Battle of Sagrajas

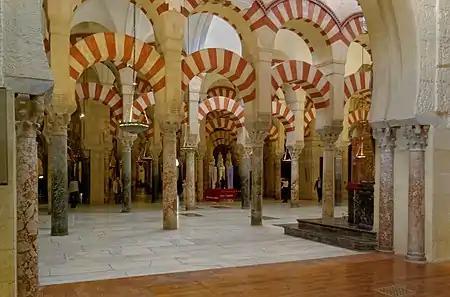
Cordoba Mosque.

As news of the murder of Alfonso VI's minister spread, the people of Al-Andalus recognized the seriousness of their predicament, especially given the inability of the Taifa kings to fend off the growing threat from the Christian kingdoms. In response, a popular conference was convened in Córdoba, attended by a group of Andalusian leaders, who met with Judge Ubayd Allah ibn Muhammad ibn Adham. They expressed their concerns, stating, "Do you not see the humiliation and disgrace that Muslims are enduring, paying tribute after once receiving it? The Franks have overwhelmed the land, leaving only a small portion. If this continues, it will revert to Christianity. We have an idea to propose to you." When asked what it was, they replied, "Let us write to the Arabs of Africa, offering them half our wealth upon their arrival, and we shall join them as warriors in the cause of God."